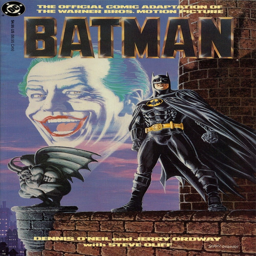
person -- bought this at the movie theater when i saw it in89 .